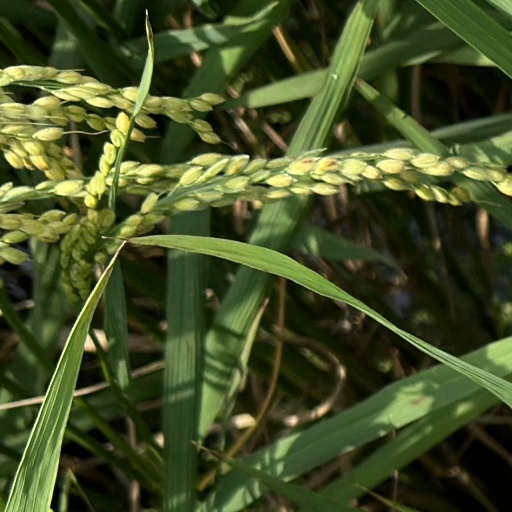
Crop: rice